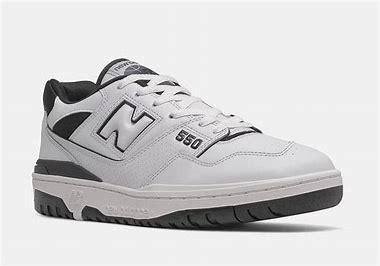
Brand: New
Model: Balance New Balance 550